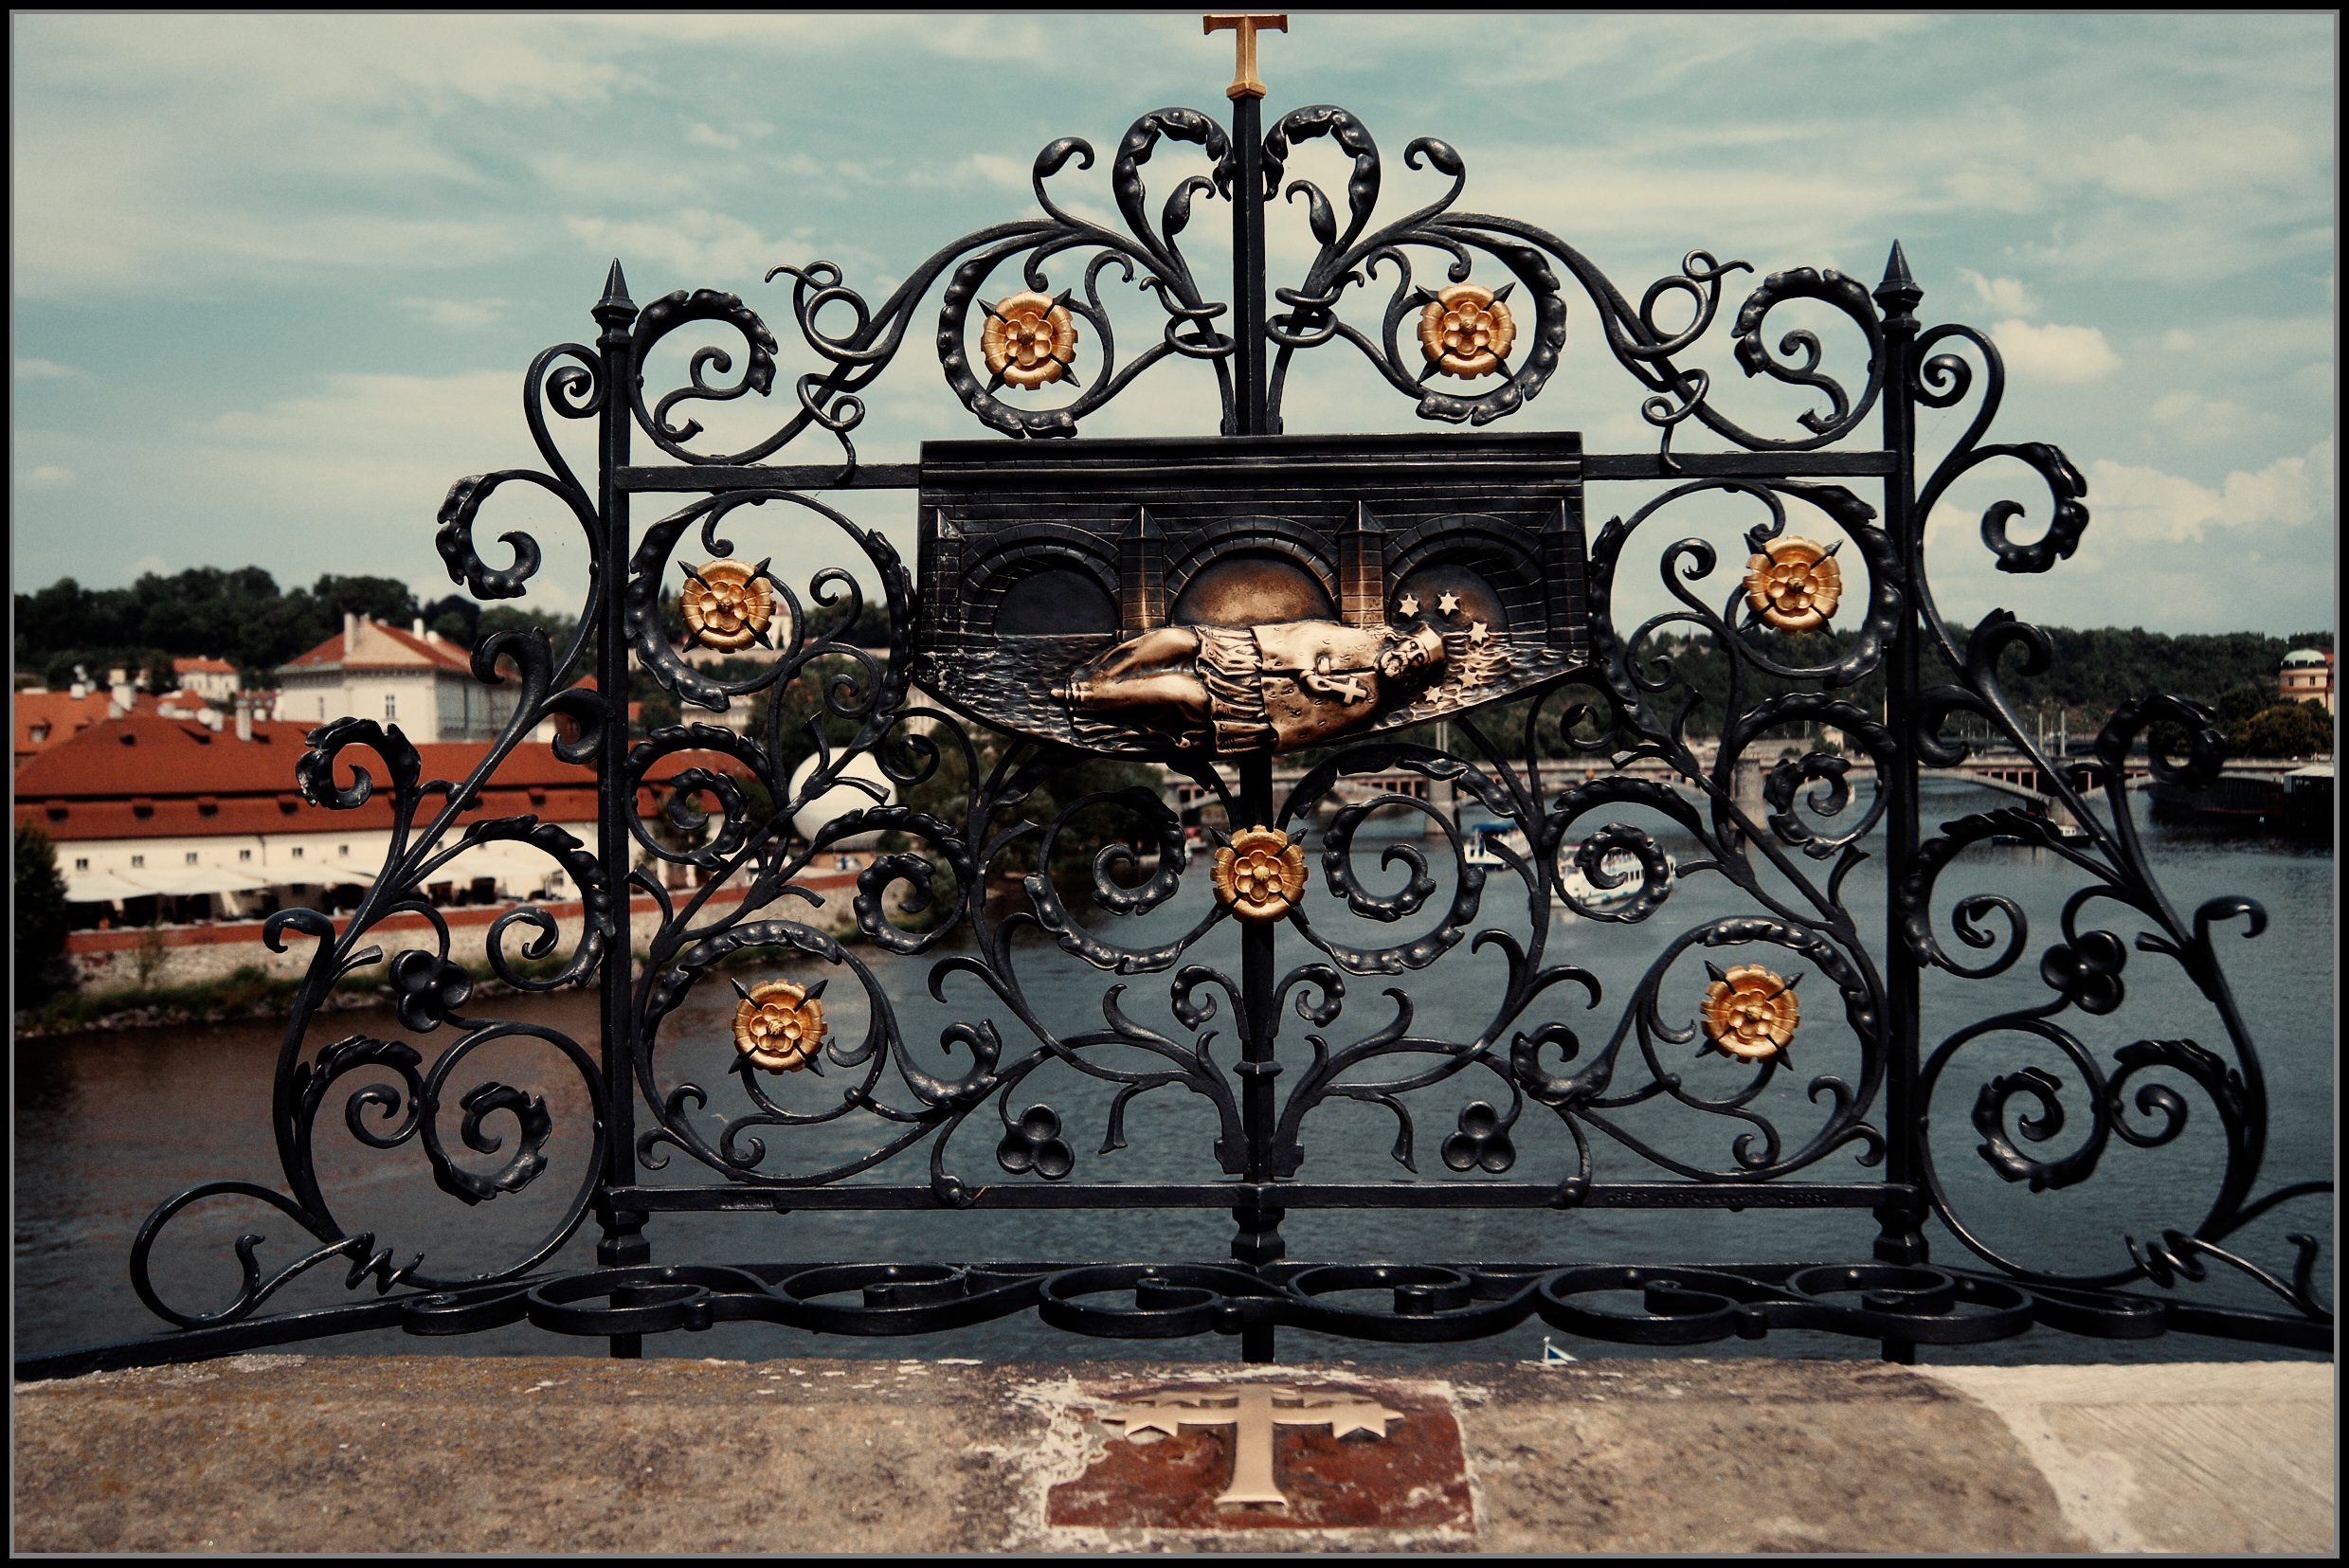
window, arch, gate, iron, modern art